Lalith Athulathmudali

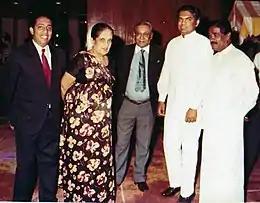
From left: Anuradha Dullewe Wijeyeratne, Sirimavo Bandaranaike, Mervyn De Silva, Lalith Athulathmudali and Almon Peiris

In 1984, he was appointed Minister of National Security and Deputy Minister of Defense. He started reforms in both the police and army. During his tenure the armed forces were expanded and reequipped, with the army increasing from 6,000 to 24,000. The most controversial of his measures was to call for Israeli assistance. He organised several offensives against territories held by the LTTE including the Vadamarachchi Operation and was apposed to the Indo-Sri Lanka Accord.